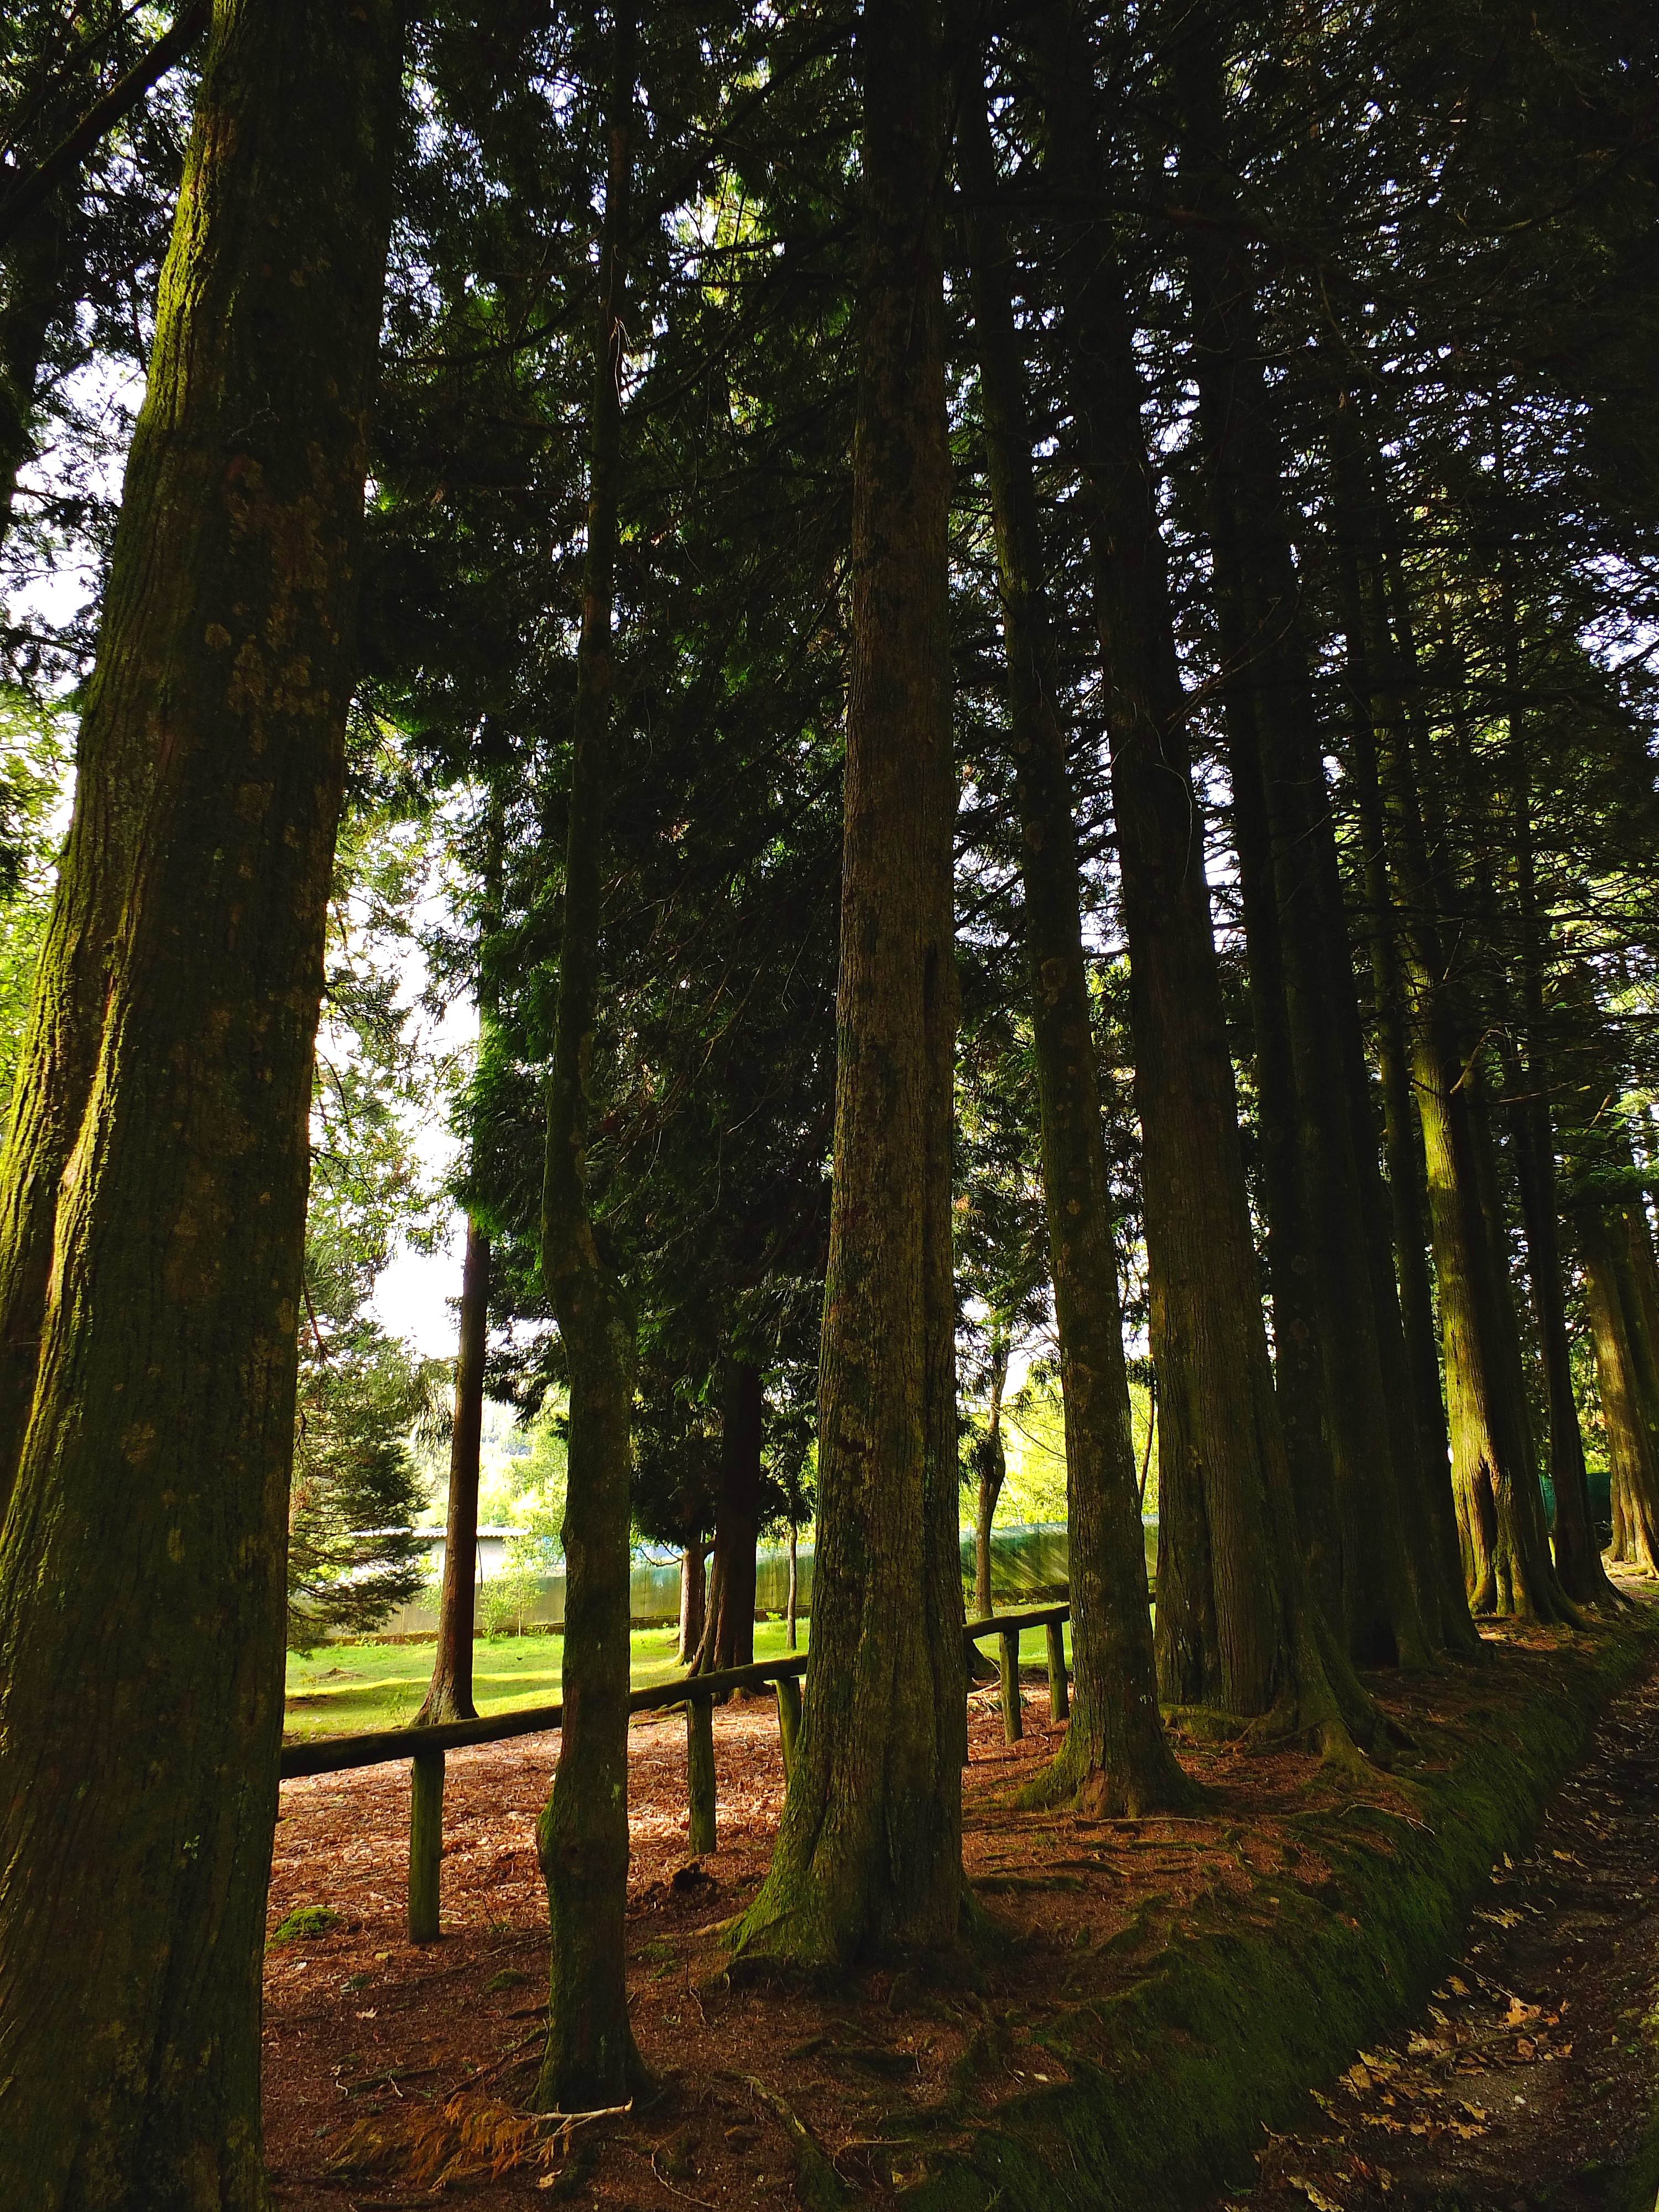
landscape, tree, nature, forest, branch, plant, sunlight, leaf, autumn, botany, season, spain, deciduous, galicia, grove, paisajes, woodland, habitat, ecosystem, espana, marin, ggl1, gaby1, fujifilmxs1, mar ngaliciaespa a, biome, old growth forest, natural environment, woody plant, temperate broadleaf and mixed forest, temperate coniferous forest